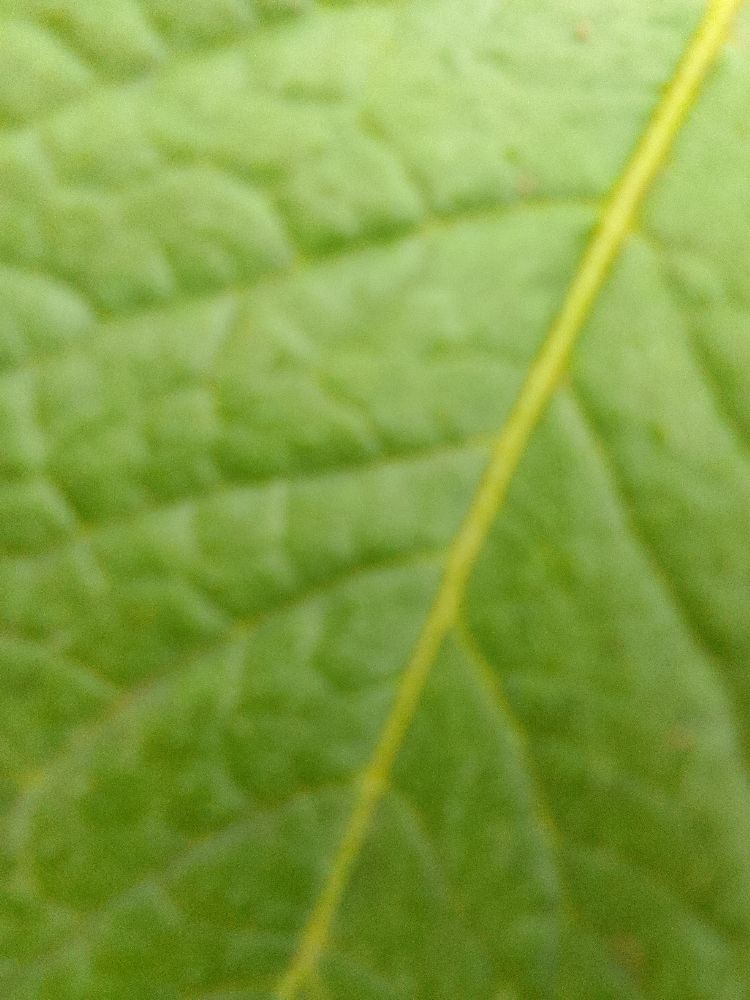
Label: Healthy